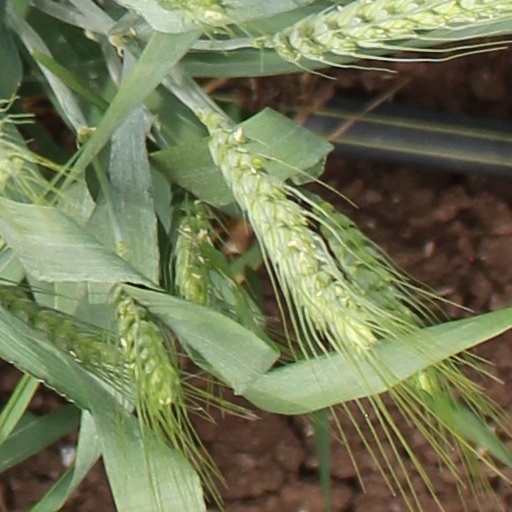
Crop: wheat